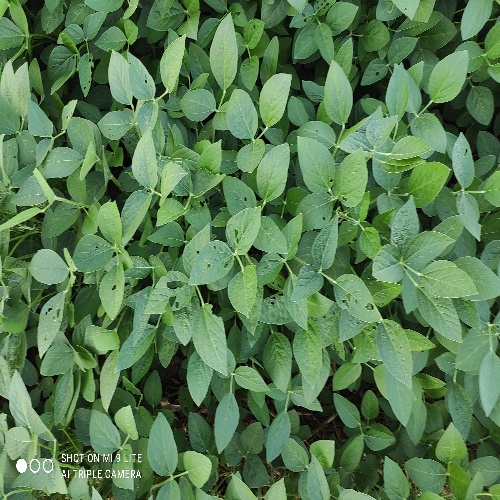
Label: Caterpillar